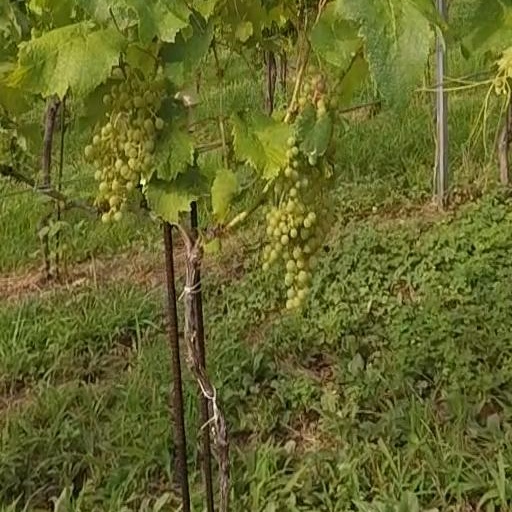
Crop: grape